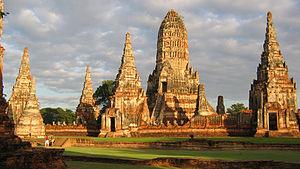
La Thaïlande, en forme longue le royaume de Thaïlande, est un pays d’Asie du Sud-Est. Avant 1939, il s’appelait le royaume de Siam. Il est bordé au sud-ouest et au nord-ouest par la Birmanie, au sud par la Malaisie, au sud-est par le Cambodge et au nord-est par le Laos. Sa capitale est Bangkok. La langue officielle est le thaï et la monnaie le baht. C’est une monarchie constitutionnelle depuis 1932 dans laquelle le roi est officiellement le chef de l'État, chef des Forces armées, partisan de la religion bouddhiste et défenseur de toutes les confessions. Sur un plan politique, la Thaïlande a connu 19 coups d'État tentés ou réussis par l'armée depuis 1932, le dernier en date ayant eu lieu le 22 mai 2014. Depuis 1946, plusieurs générations de Thaïlandais n'ont connu qu'un souverain, Bhumibol Adulyadej, dont le règne a duré soixante-dix ans, jusqu'à sa mort le 13 octobre 2016. Son fils Vajiralongkorn lui a succédé le 1ᵉʳ décembre 2016. Il est le 10ᵉ souverain de la dynastie Chakri qui règne depuis 1782.